Wim de Bie

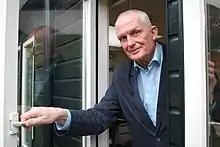
De Bie in 2010

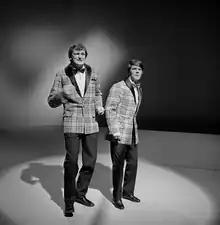
De Bie (left) and Kees van Kooten in 1970

Willem Philippe "Wim" de Bie (17 May 1939 – 27 March 2023) was a Dutch comedian, writer and singer. He formed the comedy duo Van Kooten en De Bie with Kees van Kooten. Together they made various satirical TV shows.